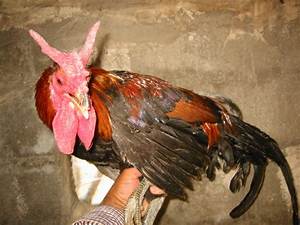
Label: gallina